Ontario Highway 2

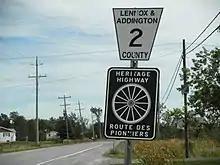
A former portion of Highway2 in Lennox and Addington County cosigned as the Heritage Highway

Before being mostly-decommissioned as a provincial highway in the mid-1990s, Highway2 was a continuous route from Highway 3 in Windsor to the Quebec border.